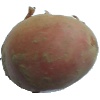
Label: Potato Red 1